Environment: real
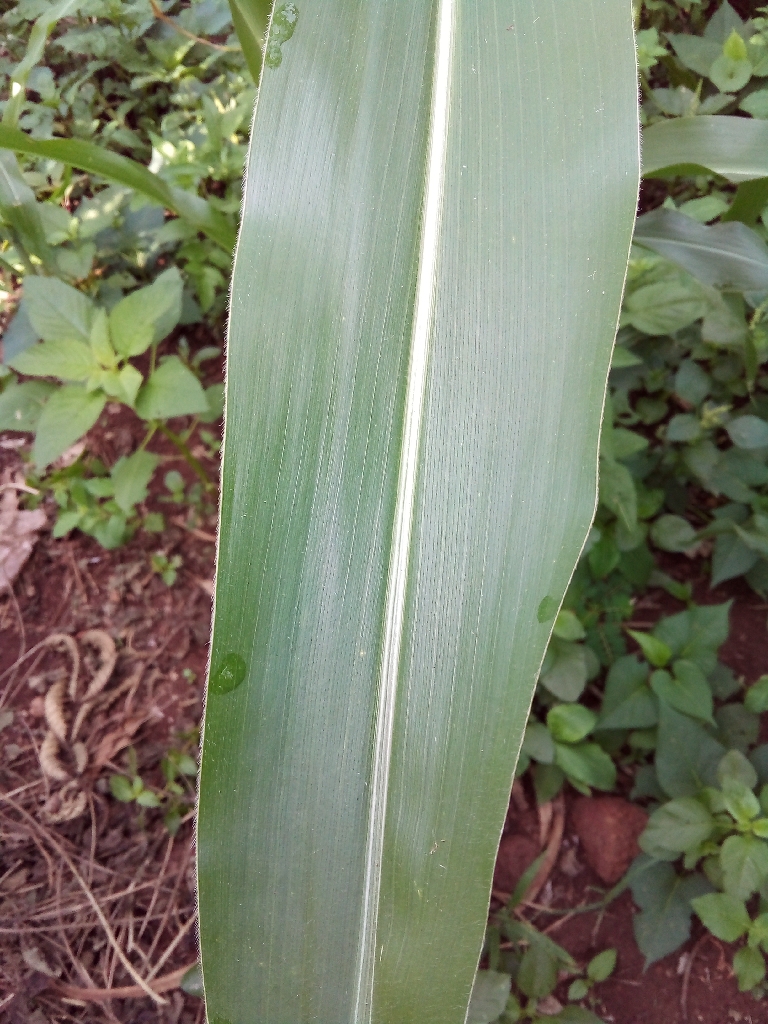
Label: healthy